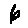
Label: 6